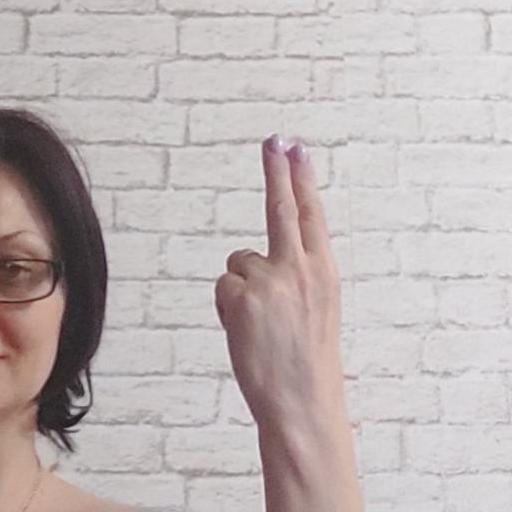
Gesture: two_up_inverted